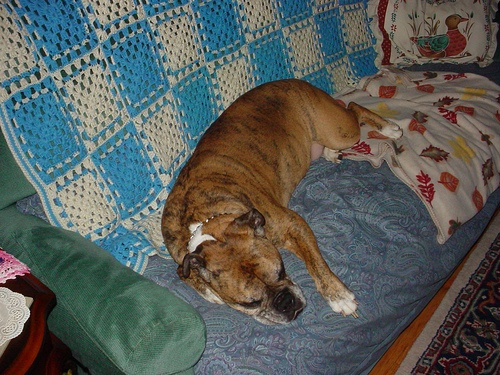
A dog is laying on a couch with a blanket on it.
a big dog laying on a couch in the living room
a large dog sleeping on a couch with several blankets
there is a dog laying on a couch with many blankets on it
A boxer type of dog sleeping on a couch